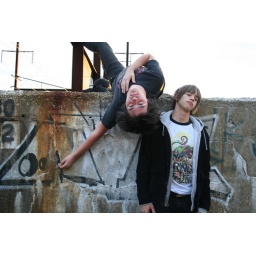
On the bridge near the raritan river